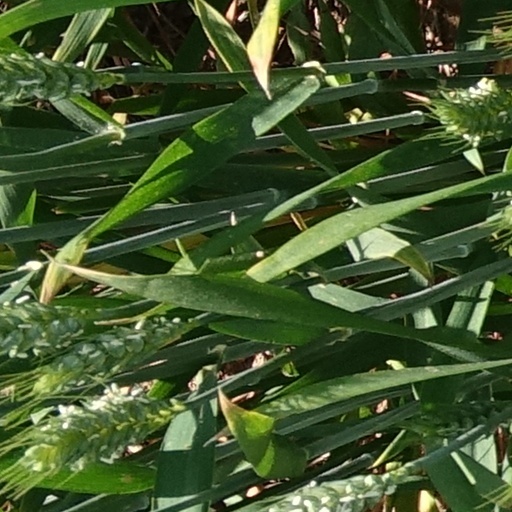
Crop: wheat